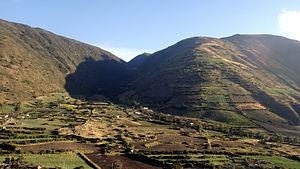
L'agriculture du Venezuela a une part beaucoup plus faible de l'économie que dans n'importe quel autre pays d'Amérique latine. Depuis la découverte du pétrole au Venezuela au début du XXᵉ siècle jusqu'aux années 1940, l'importance de l'agriculture a diminué rapidement et avec le début de développement industriel à grande échelle dans les années 1940, l'agriculture et la réforme agraire a été largement négligée par les gouvernements successifs. Le pays importe la plupart de ses produits alimentaires, principalement de Colombie et des États-Unis. Depuis 1999 et la Révolution bolivarienne du président Hugo Chávez, l'agriculture a une priorité un peu plus élevée.